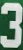
Number: 3